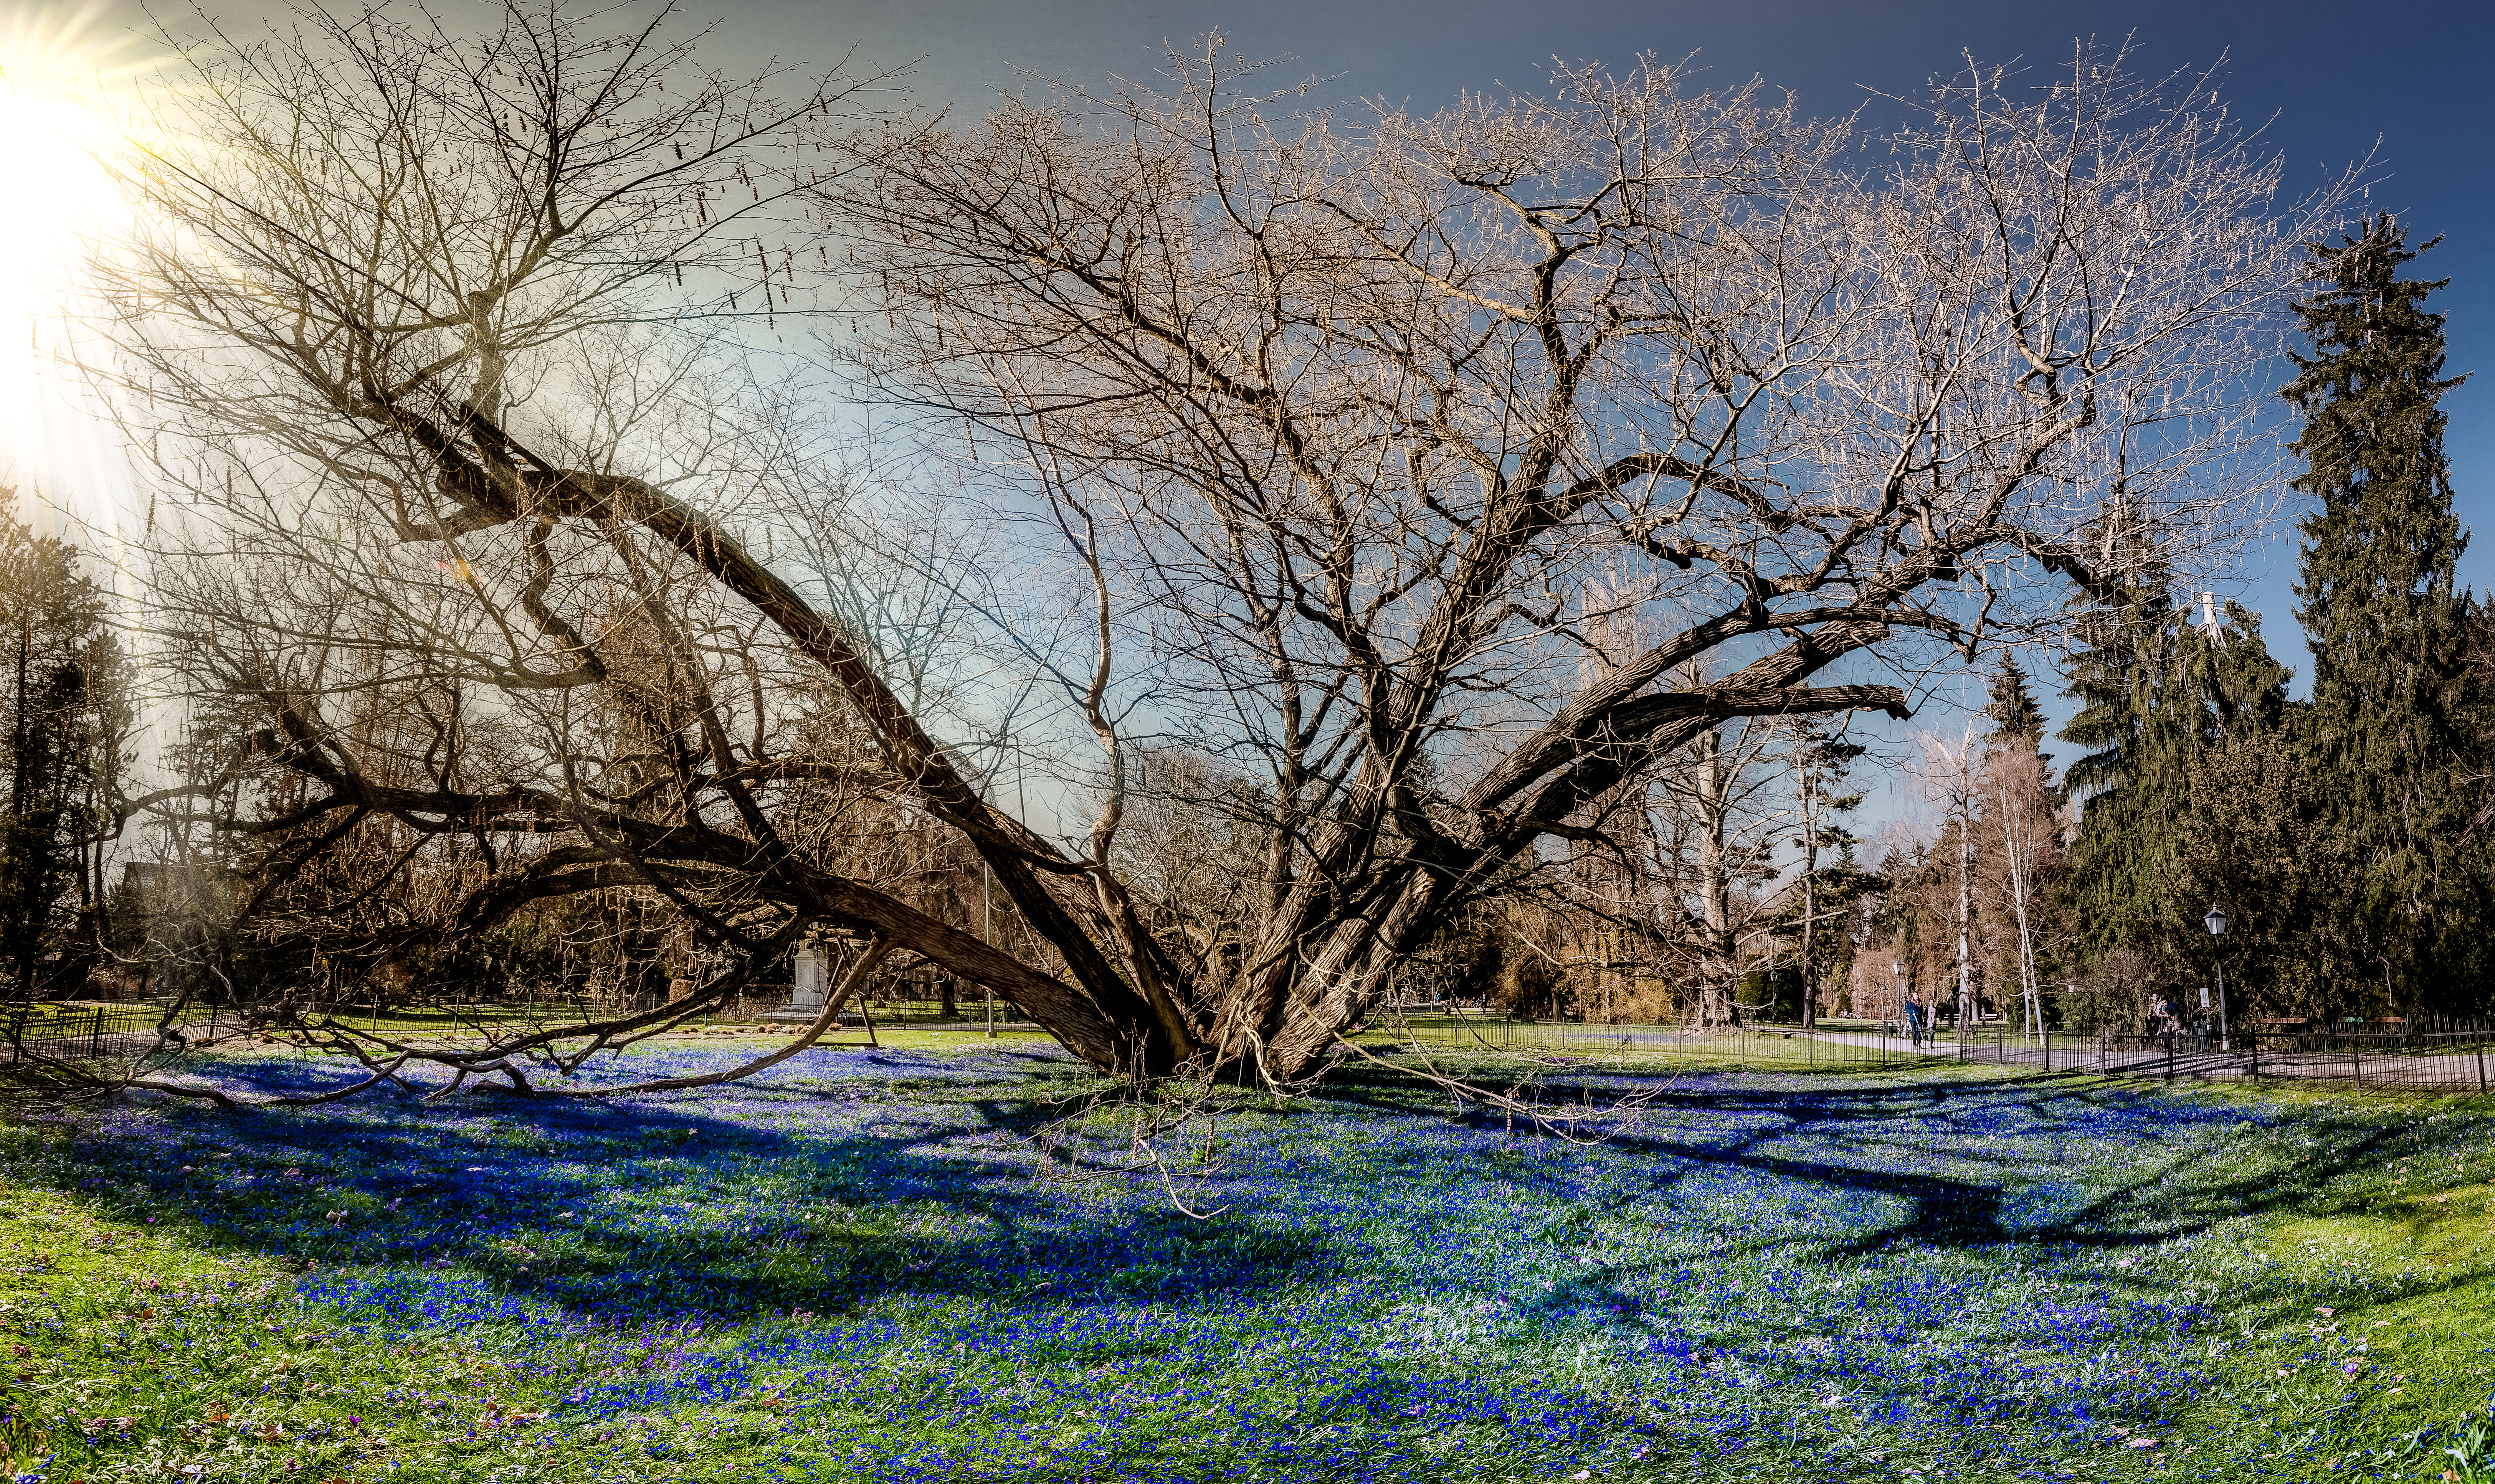
landscape, tree, nature, grass, outdoor, branch, blossom, winter, plant, sun, meadow, sunlight, leaf, flower, frost, panorama, autumn, serene, botany, blue, flora, season, plants, wildflower, flowers, austria, cool image, sunrays, at, woodland, i, steiermark, sterreich, stadtpark, citypark, graz, caucasianwingnut, pterocaryafraxinifolia, flgelnussbaum, rural area, woody plant